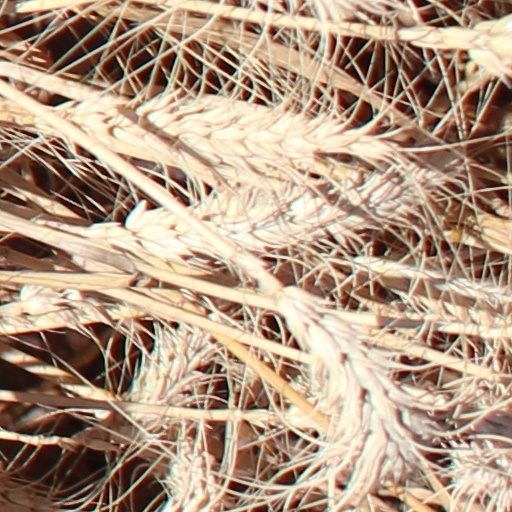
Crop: wheat